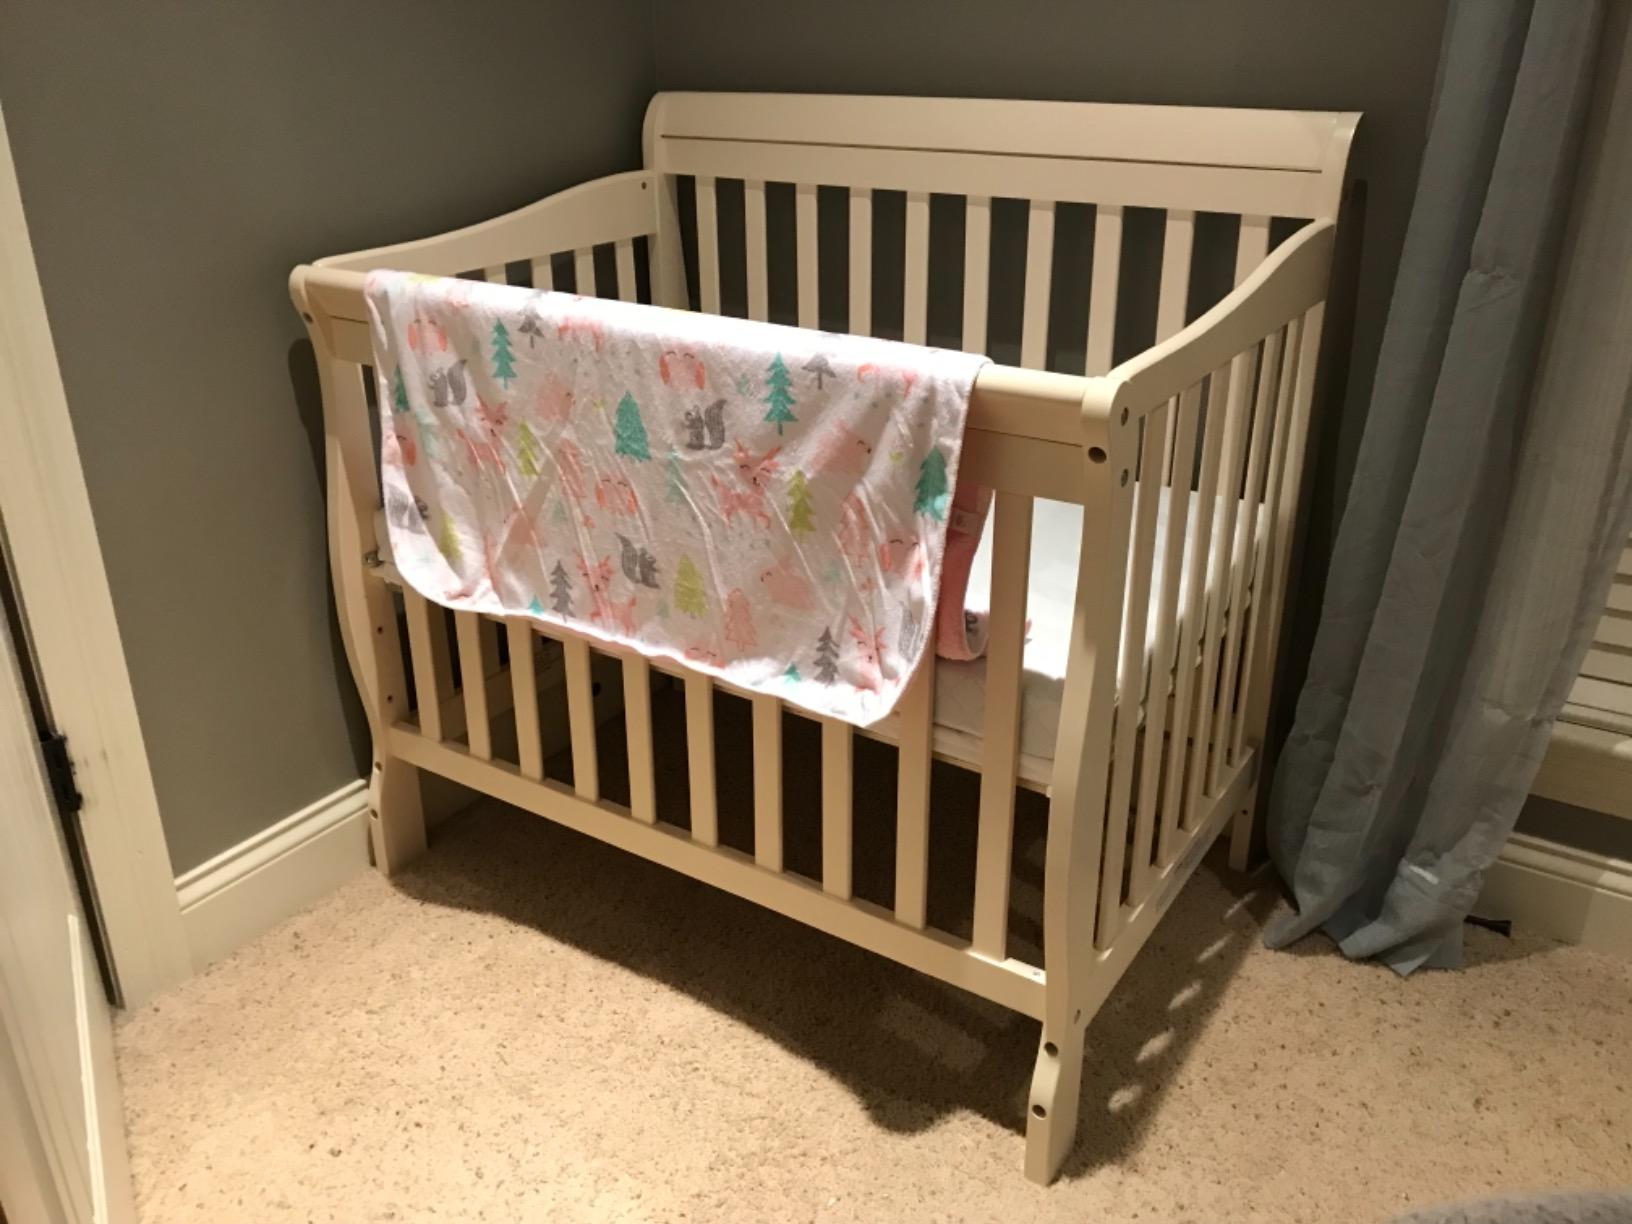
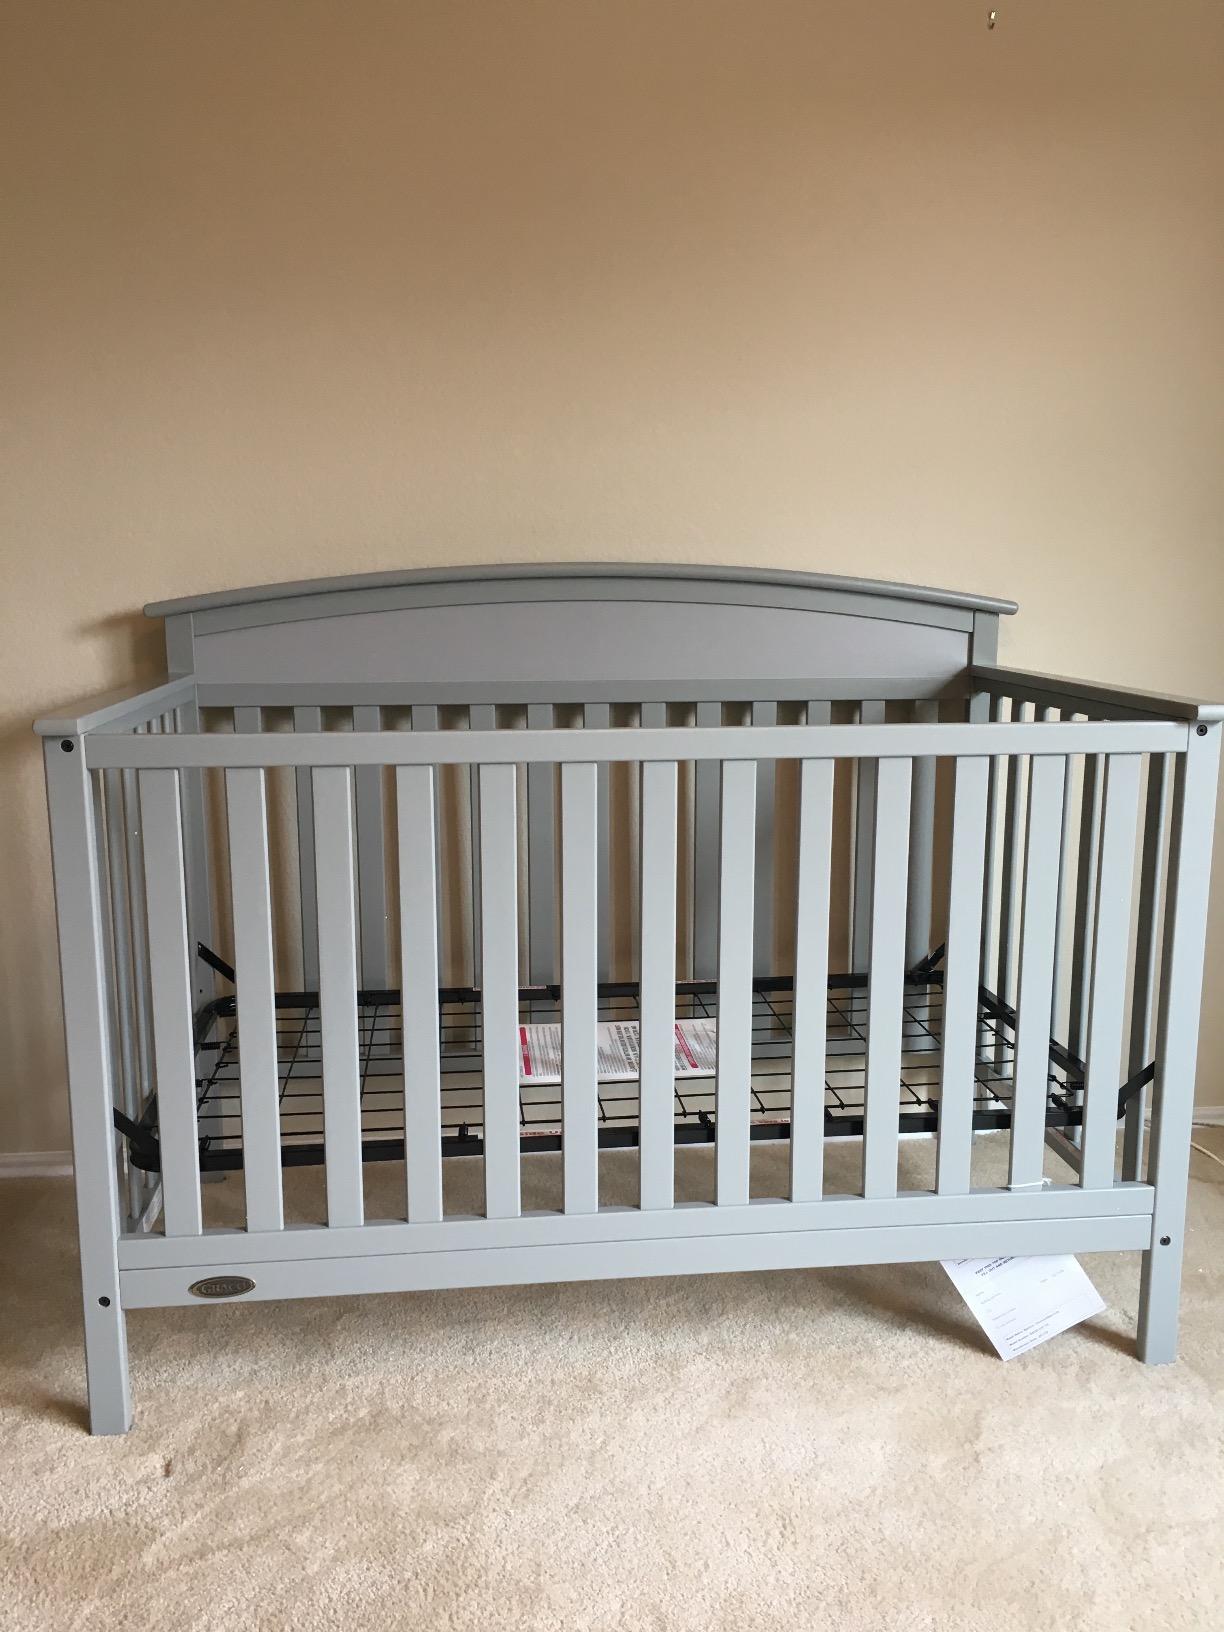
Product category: products_crib
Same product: no